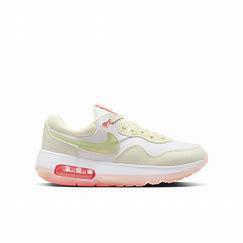
Brand: Nike
Model: Air Max Motif